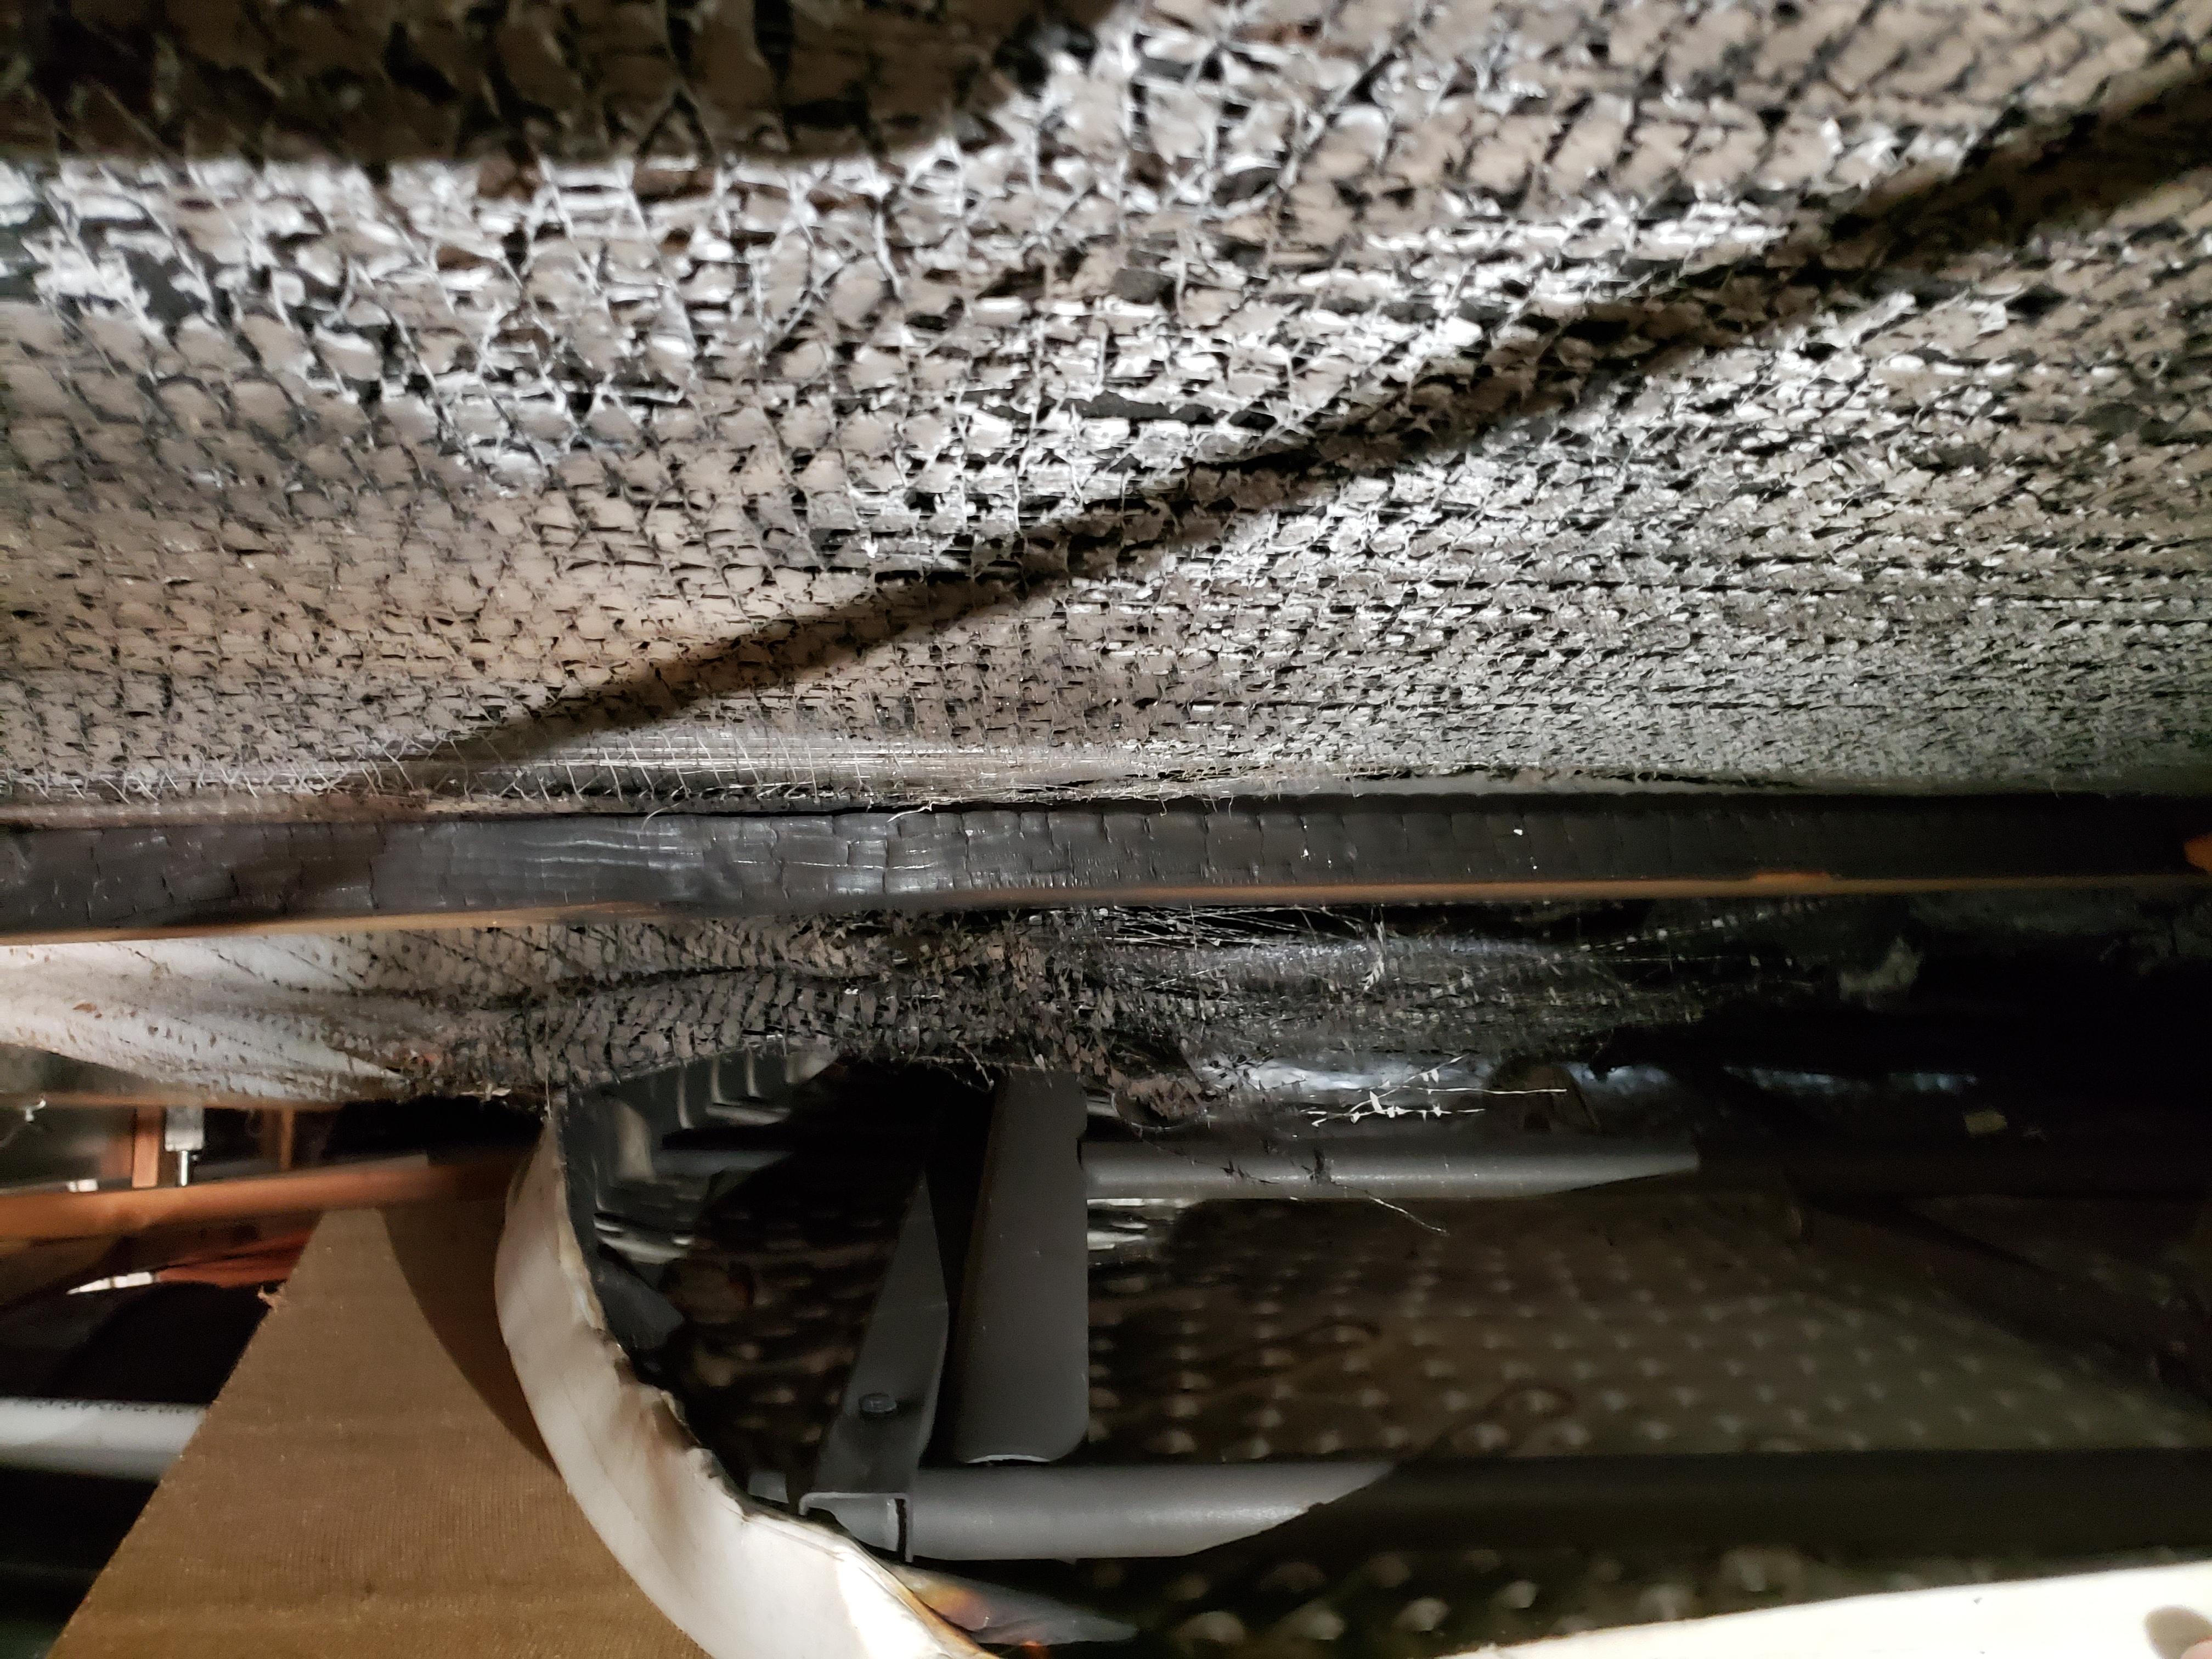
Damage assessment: affected